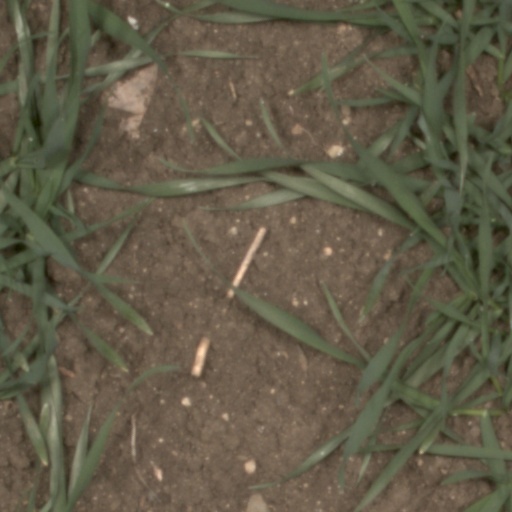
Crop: wheat